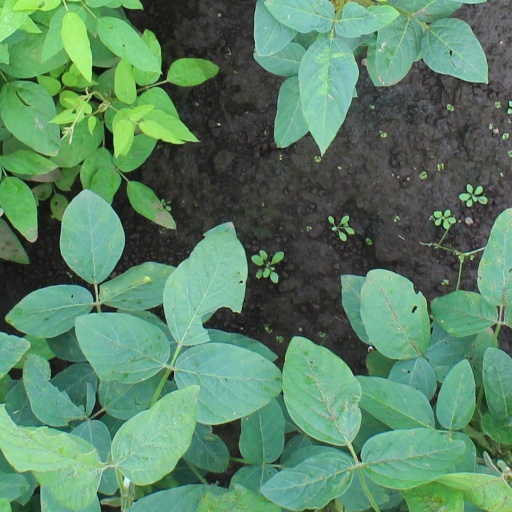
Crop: soybean